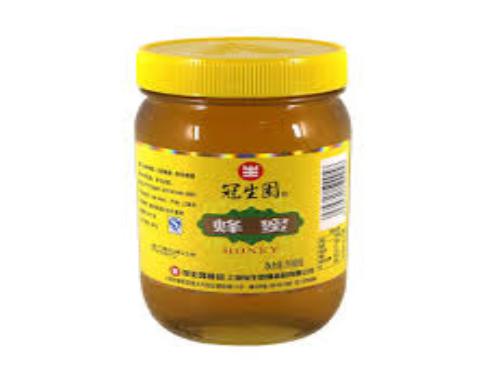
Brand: GuanShengYuan
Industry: Food